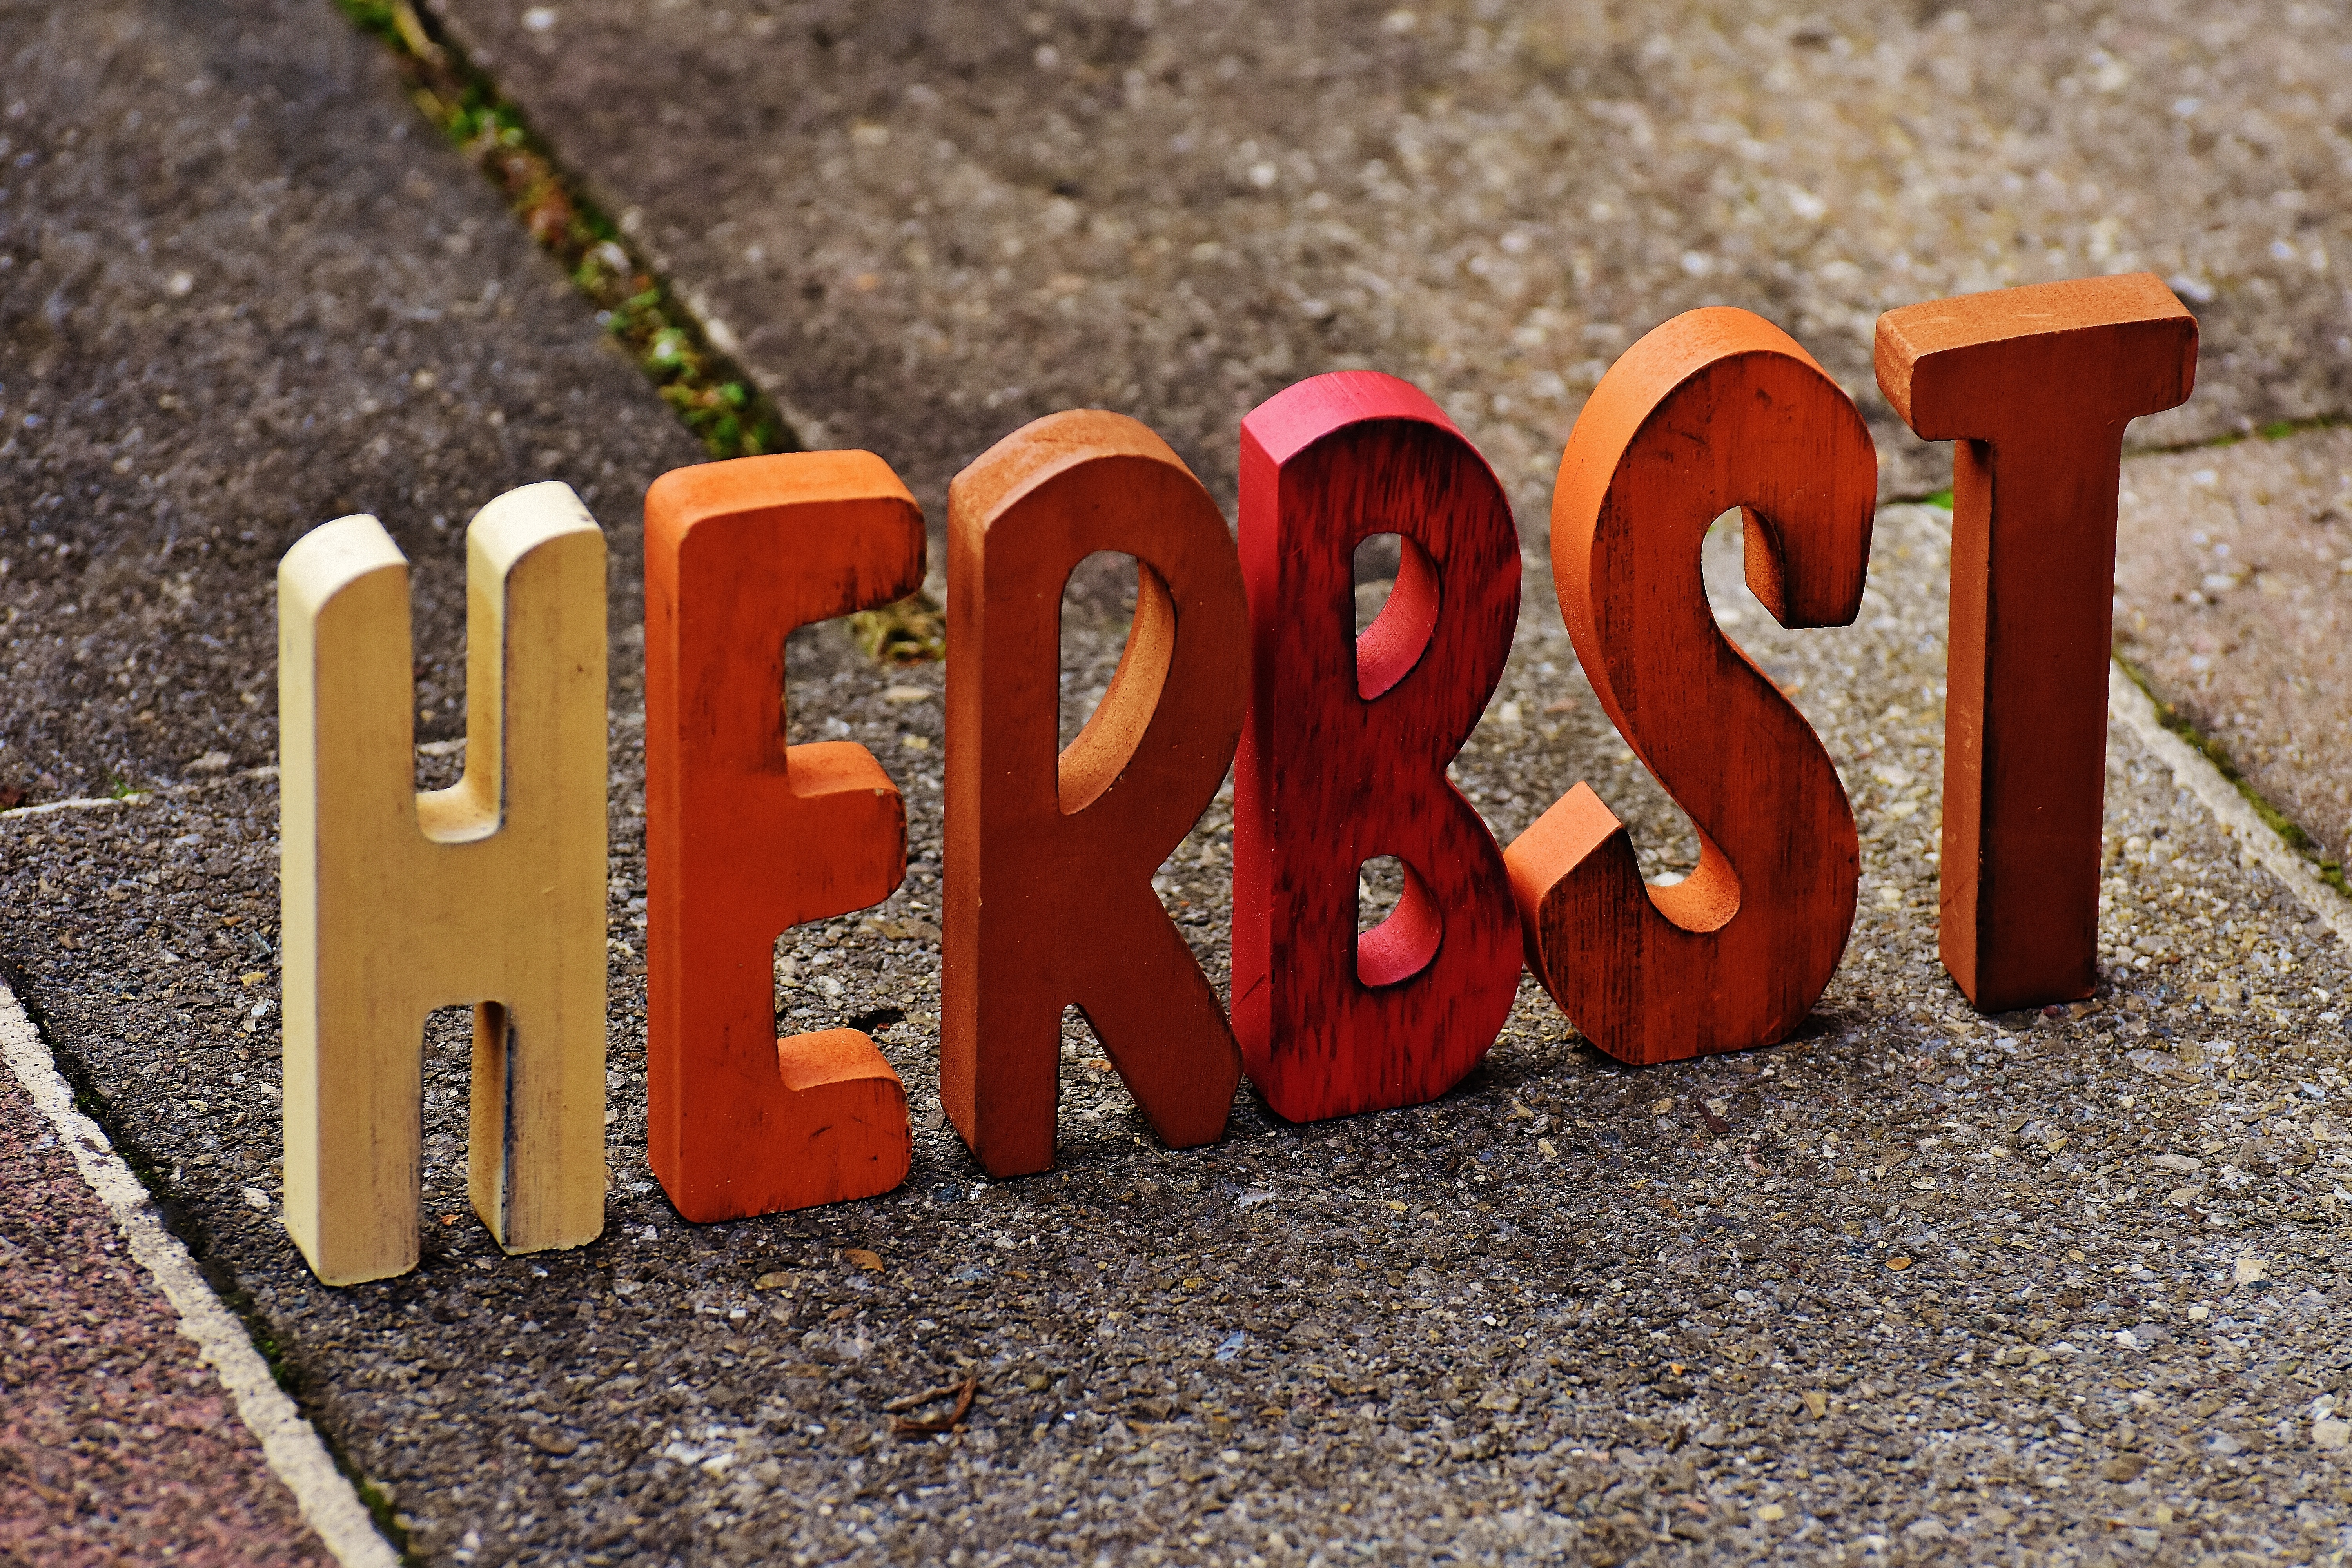
word, wood, number, sign, red, color, autumn, colorful, font, letters, time of year, lettering